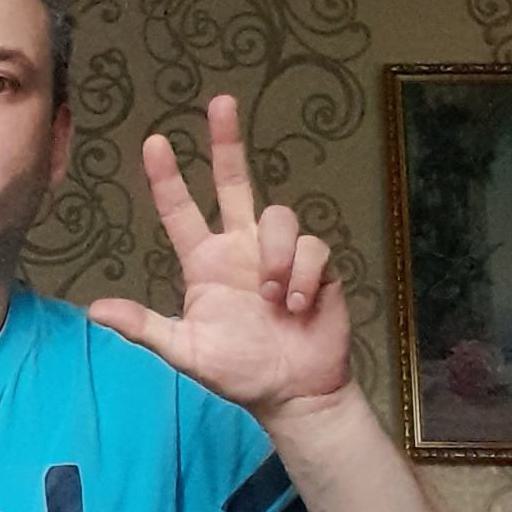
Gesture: three2